Lyngdal

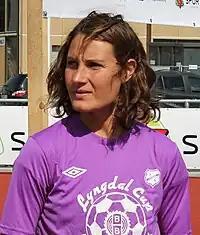
Ingvild Stensland, 2012

Lyngdal is a coastal municipality that and borders Lindesnes municipality to the east, Evje og Hornnes and Åseral to the north, Hægebostad and Kvinesdal and Farsund to the west. Lyngdal municipality includes the southern portion of the Lyngdalen valley which follows the river Lygna to the Lyngdalsfjorden in the west. The Lenesfjorden, Grønsfjorden, and Rosfjorden also are located in the southern part of Lyngdal. As part of Lyngdal village there is Agnefest on site in the south with a natural harbour at Rosfjorden; the harbour is registered since 1771.